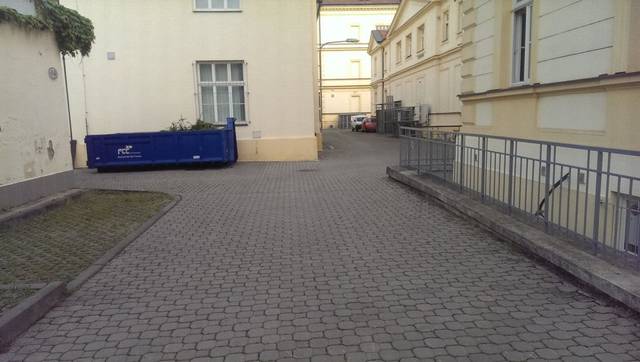
Region: Czech Republic
Coordinates: 49.204, 16.597